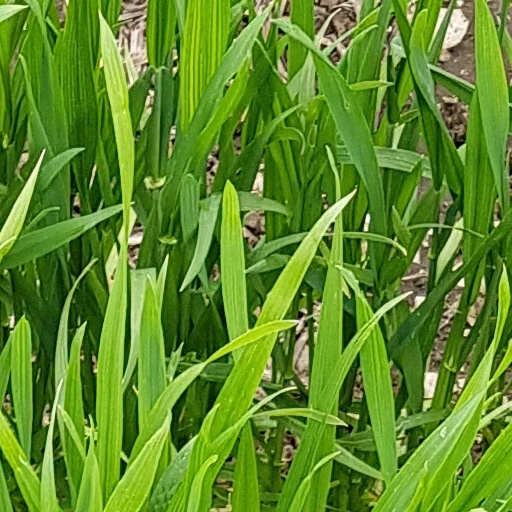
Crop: wheat